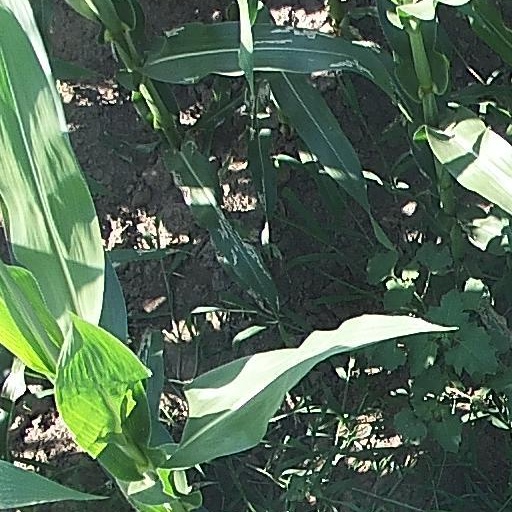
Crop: maize; corn